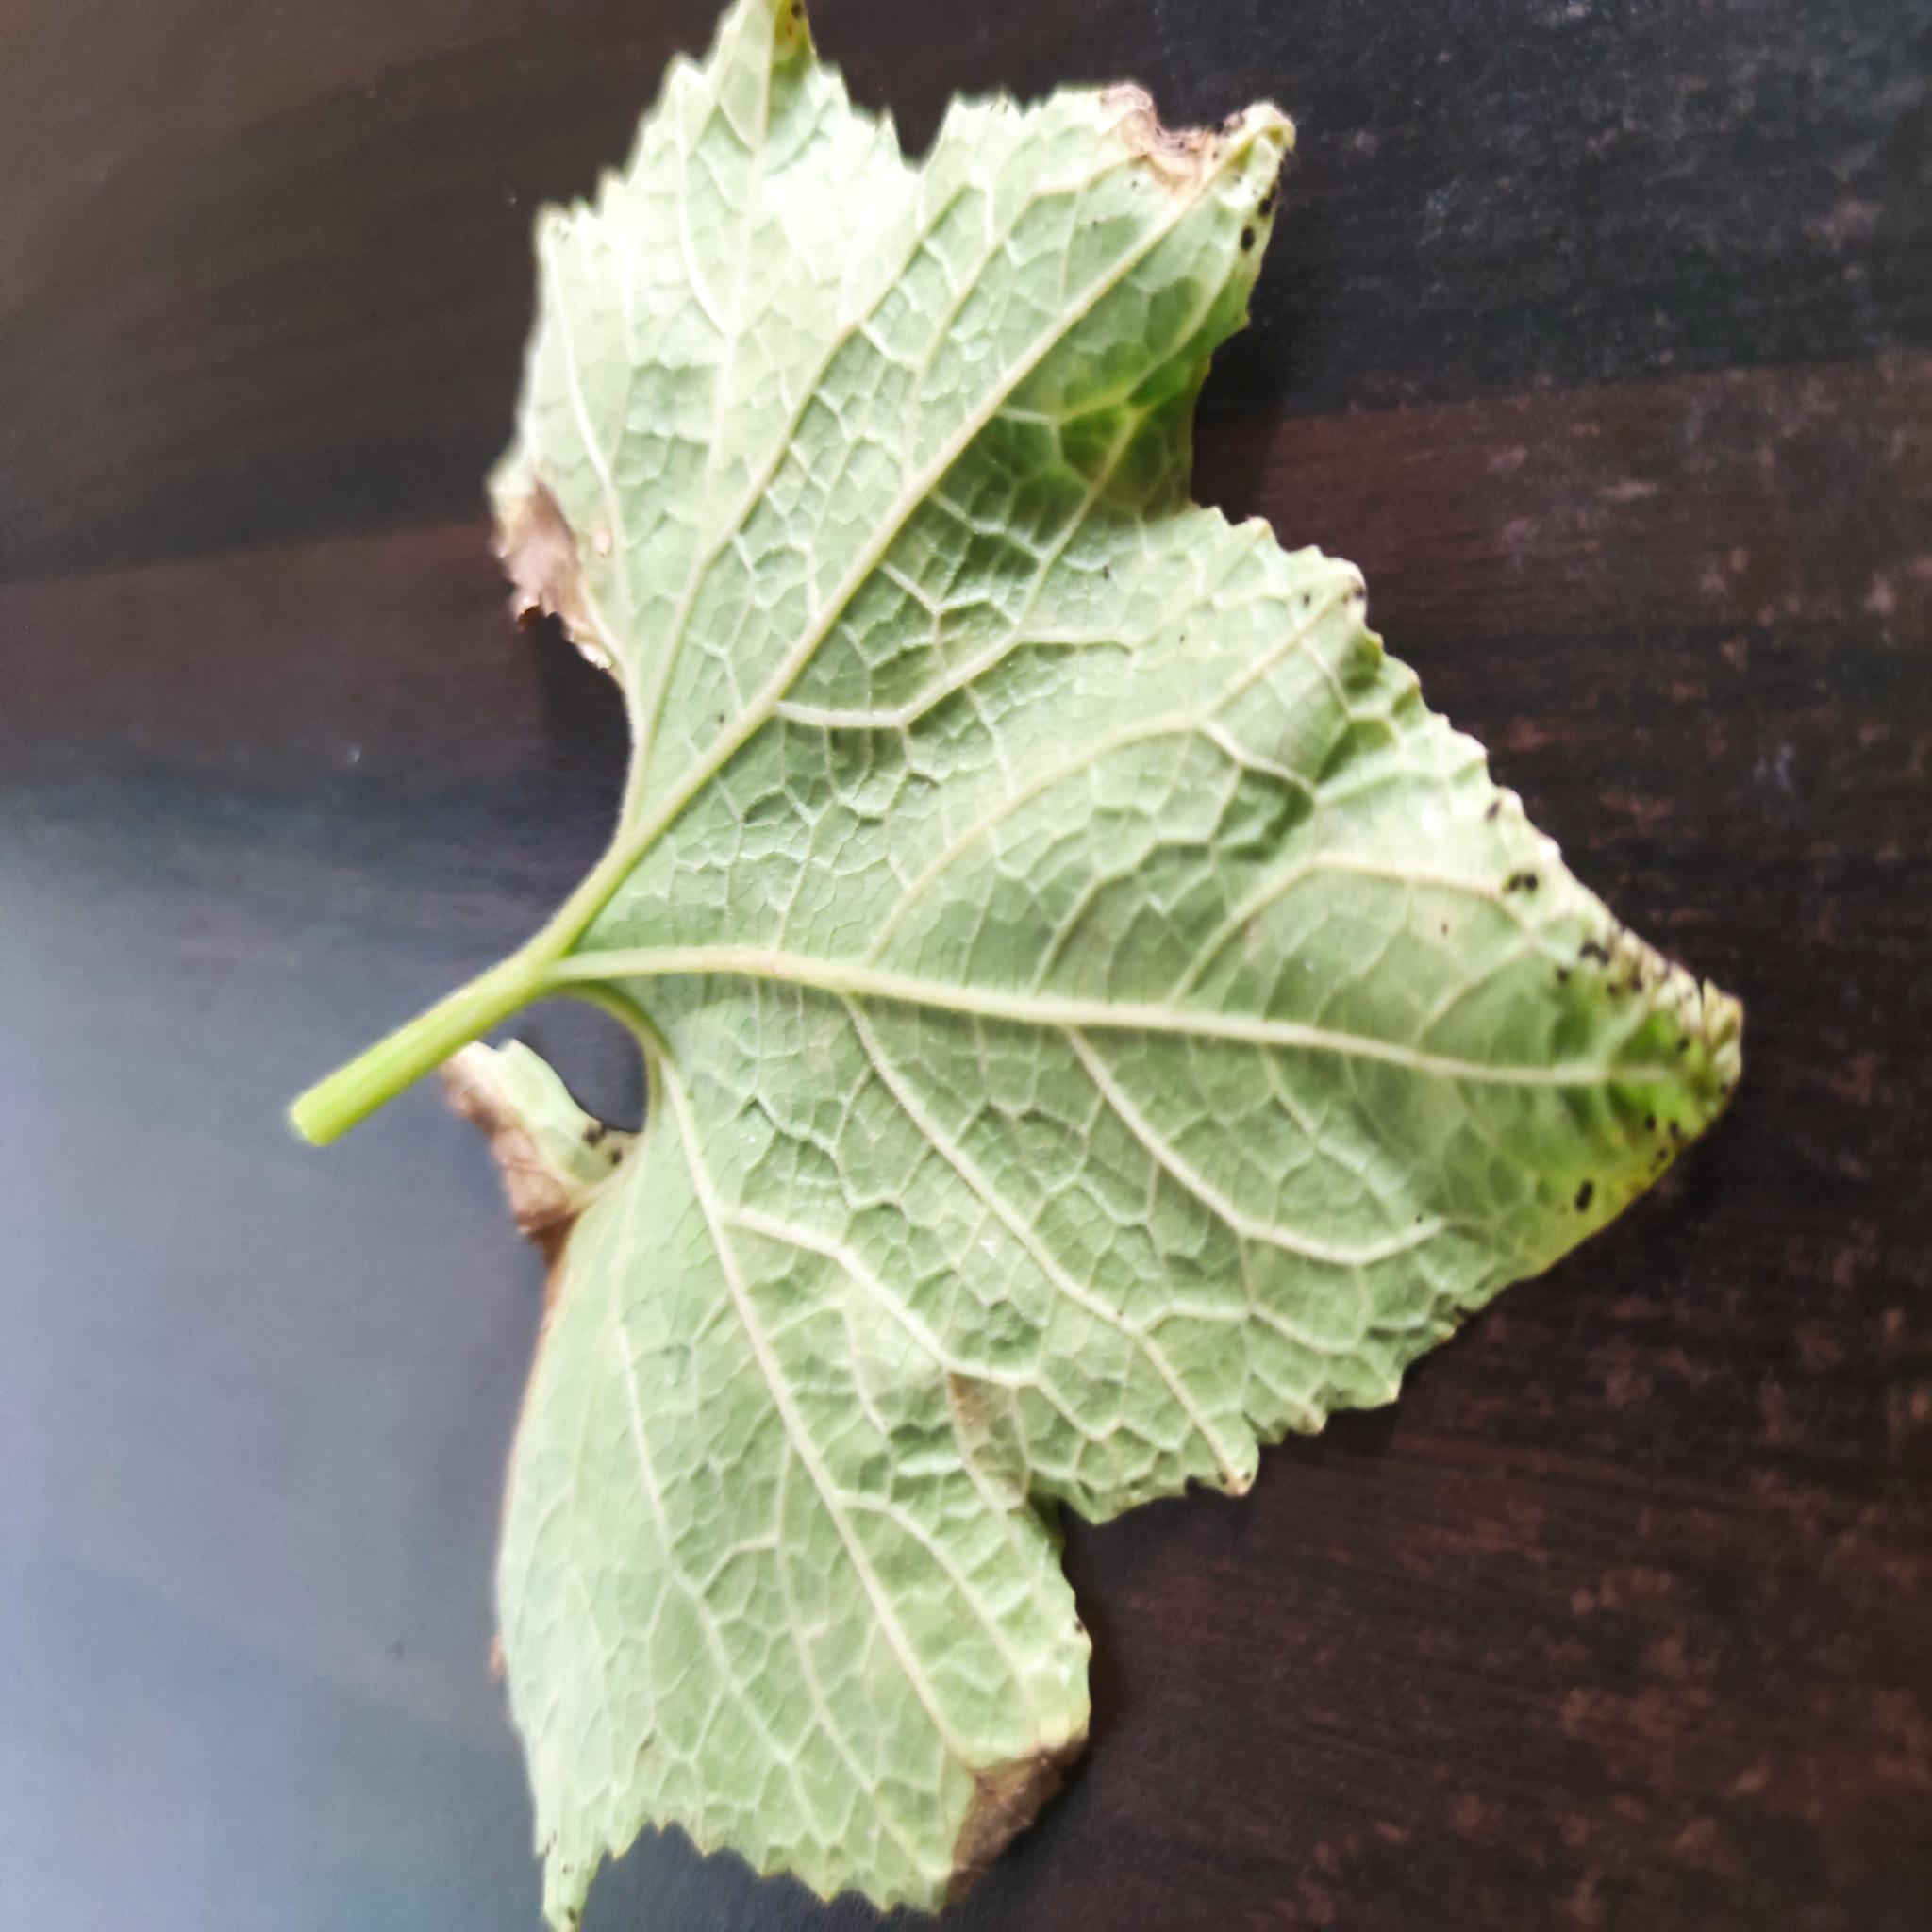
Label: Aphid